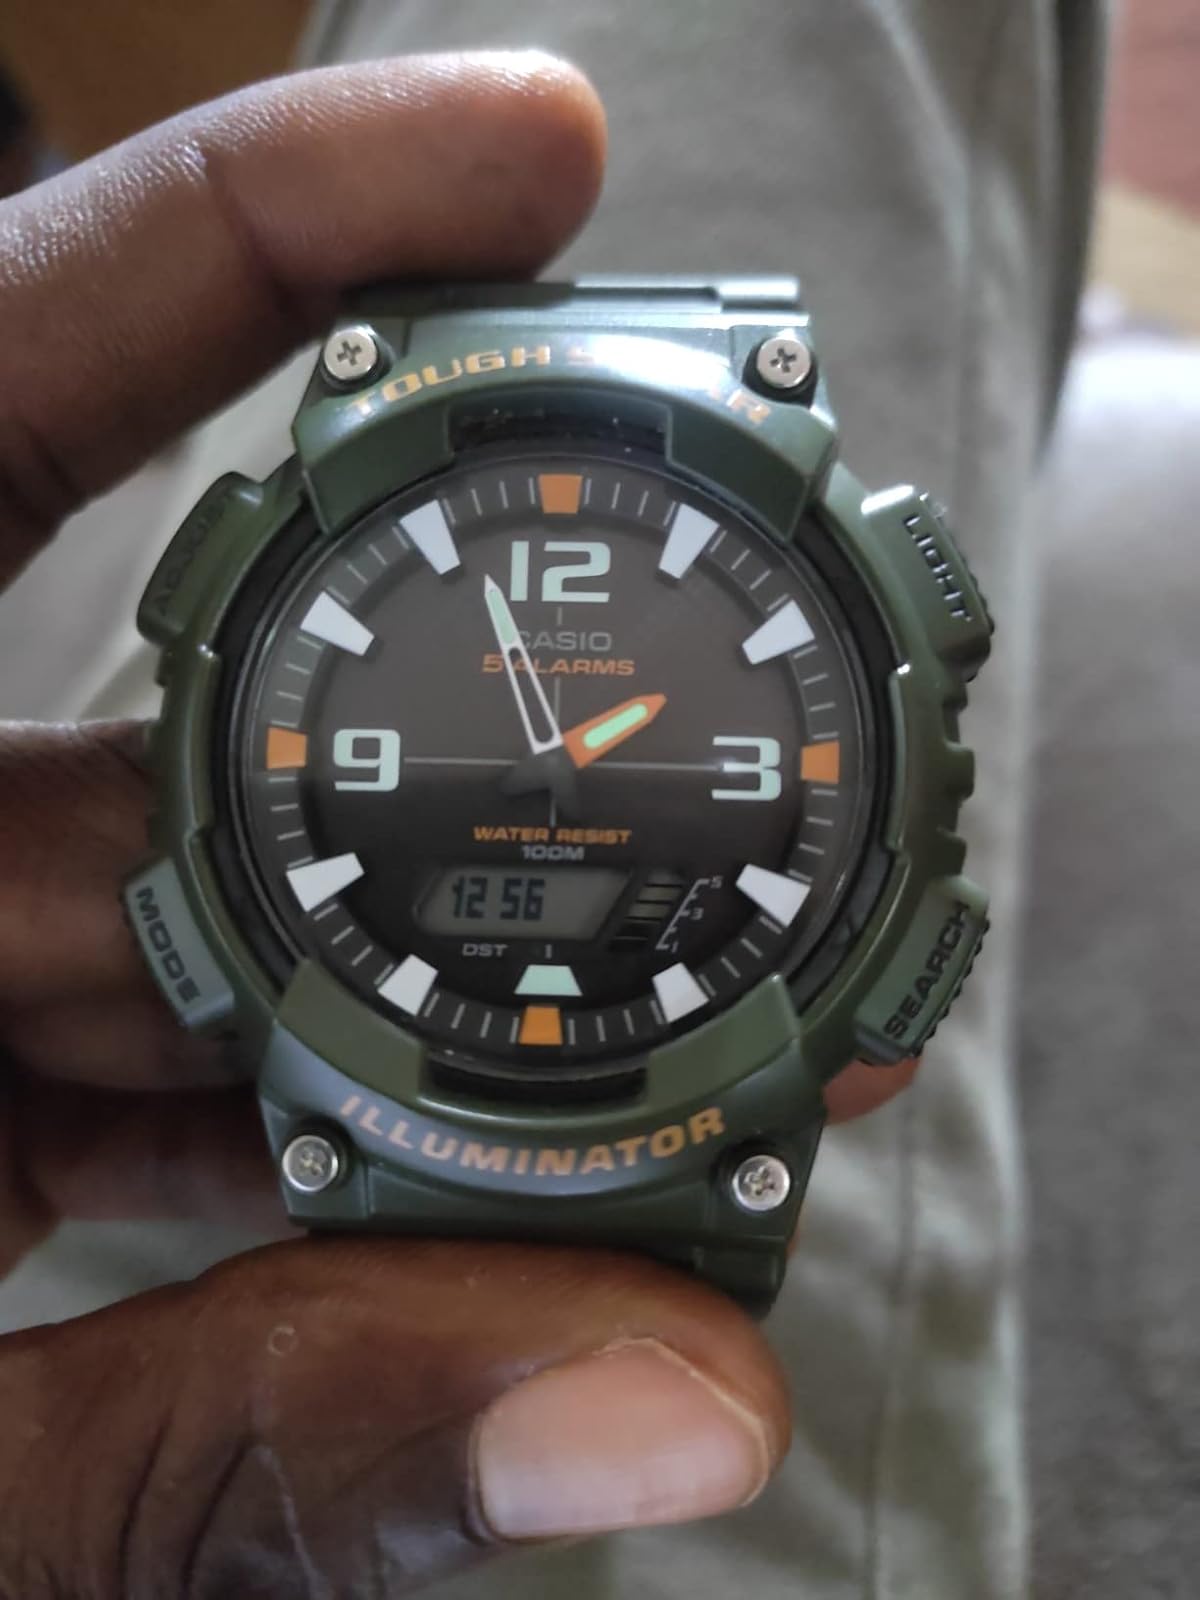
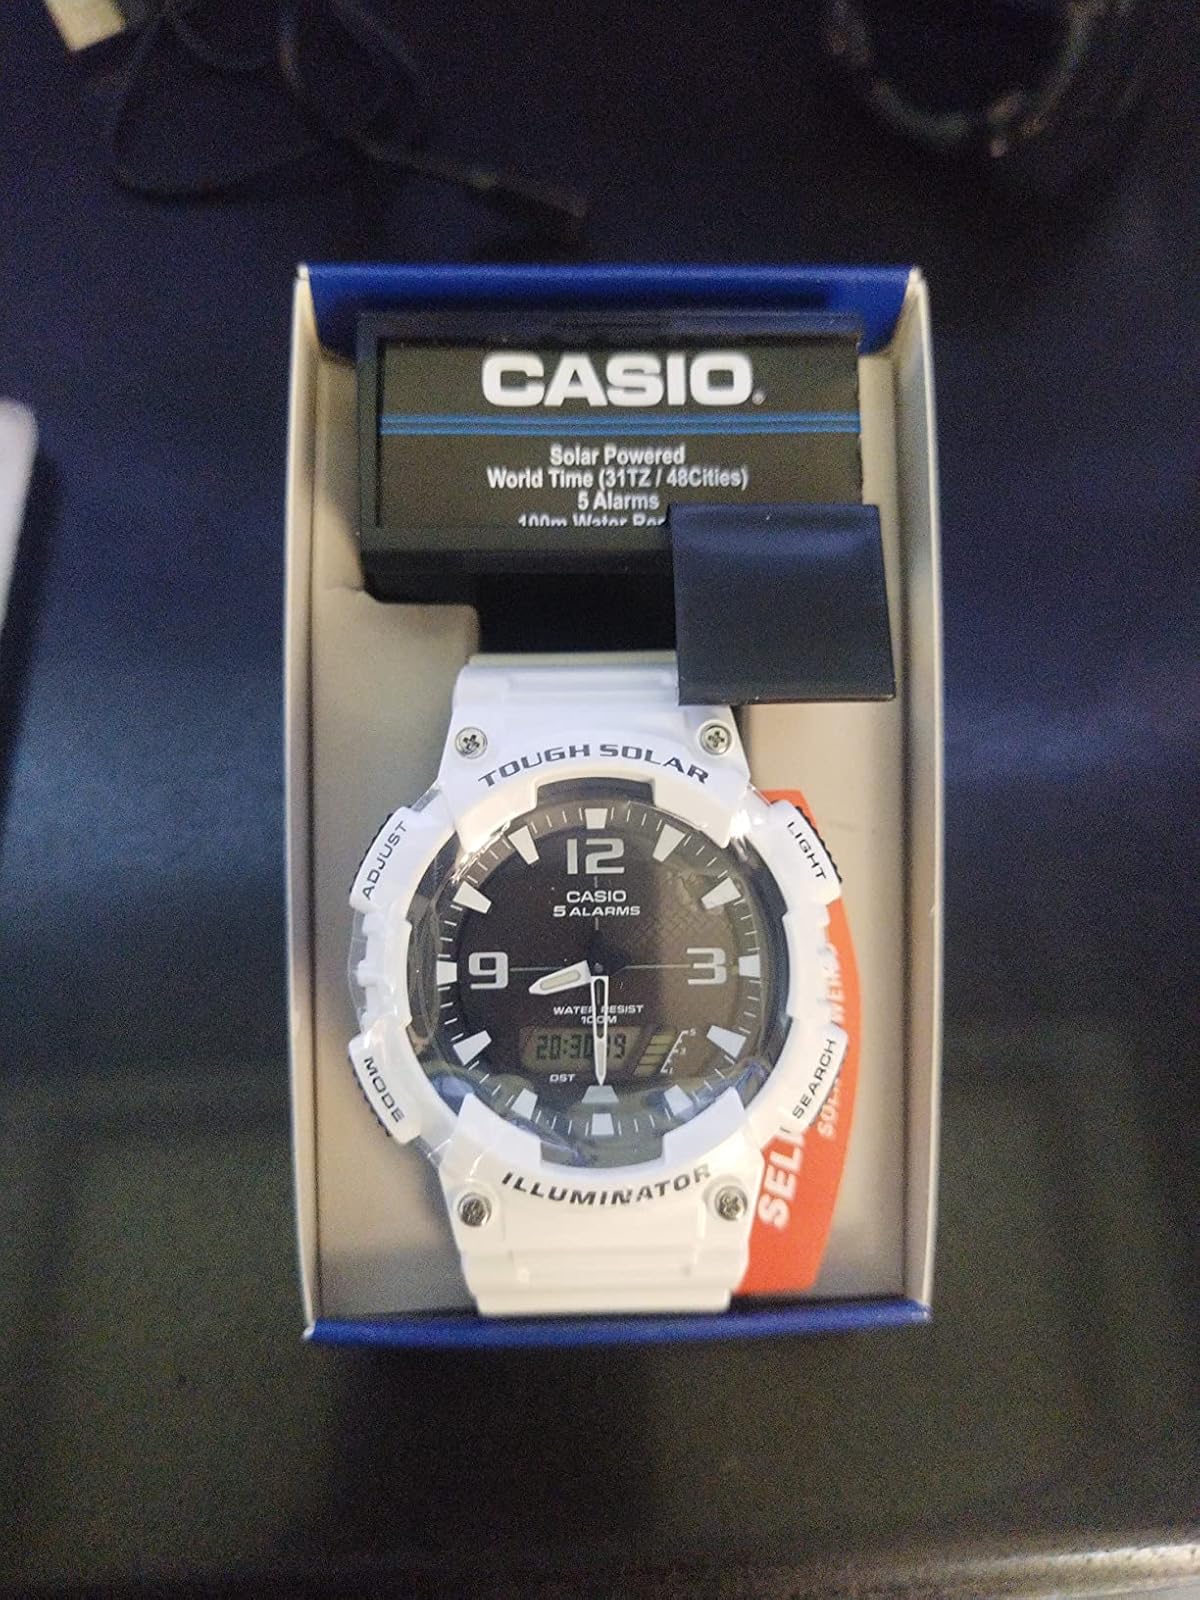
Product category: accessories_watch
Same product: no